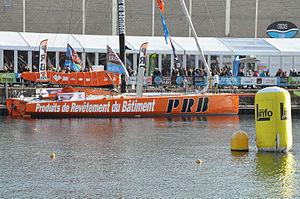
Le PRB à quai, transat Jacques Vavre 2015, Le Havre (Seine-Maritime, 76)
PRB, cinquième du nom, est un monocoque conçu pour la course à la voile, il fait partie de la classe 60 pieds IMOCA. À son bord, son skipper Vincent Riou a notamment remporté les Transats Jacques-Vabre 2013, en double avec Jean Le Cam, et 2015, en double avec Sébastien Col.